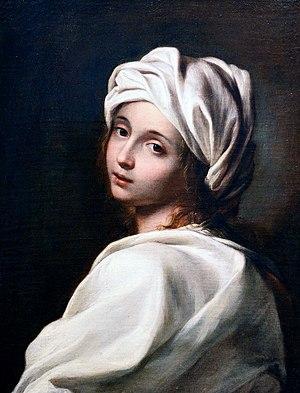
Les Cenci est une pièce de théâtre de Percy Bysshe Shelley, rédigée en vers en cinq actes écrite pendant l'été 1819. Elle est inspirée d'une famille italienne réelle, la maison Cenci et en particulier, Beatrice Cenci. Shelley compose la pièce à Rome et à la Villa Valsovano près de Livourne, de mai au 5 août 1819. Le livret est publié par les éditeurs Charles et James Ollier à Londres en 1819. Une autre édition de 250 exemplaires est imprimé à Livourne le 21 août 1819 par Glauco Masi. Shelley a dit Thomas Love Peacock qu'il les a fait imprimer lui-même en Italie car cela coûte, avec tous les droits de douane et le transport, environ la moitié de ce qu'il en coûterait à Londres Shelley a cherché à mettre en scène la pièce, la décrivant comme totalement différent de tout ce que vous pourriez supposer que je devrais écrire ; d'un genre plus populaire ... écrit pour la multitude. Shelley écrit à son éditeur Charles Ollier qu'il était confiant et que la pièce réussira à sa publication. Une seconde édition paraît en 1821 qui sera sa seule œuvre à connaître une deuxième édition au cours de sa vie.
Beatrice Cenci, surnommée La belle parricide, est une femme noble italienne célèbre en tant que protagoniste dans un procès pour un meurtre sordide à Rome. Elle a inspiré de nombreuses œuvres littéraires, musicales et dramaturgiques.